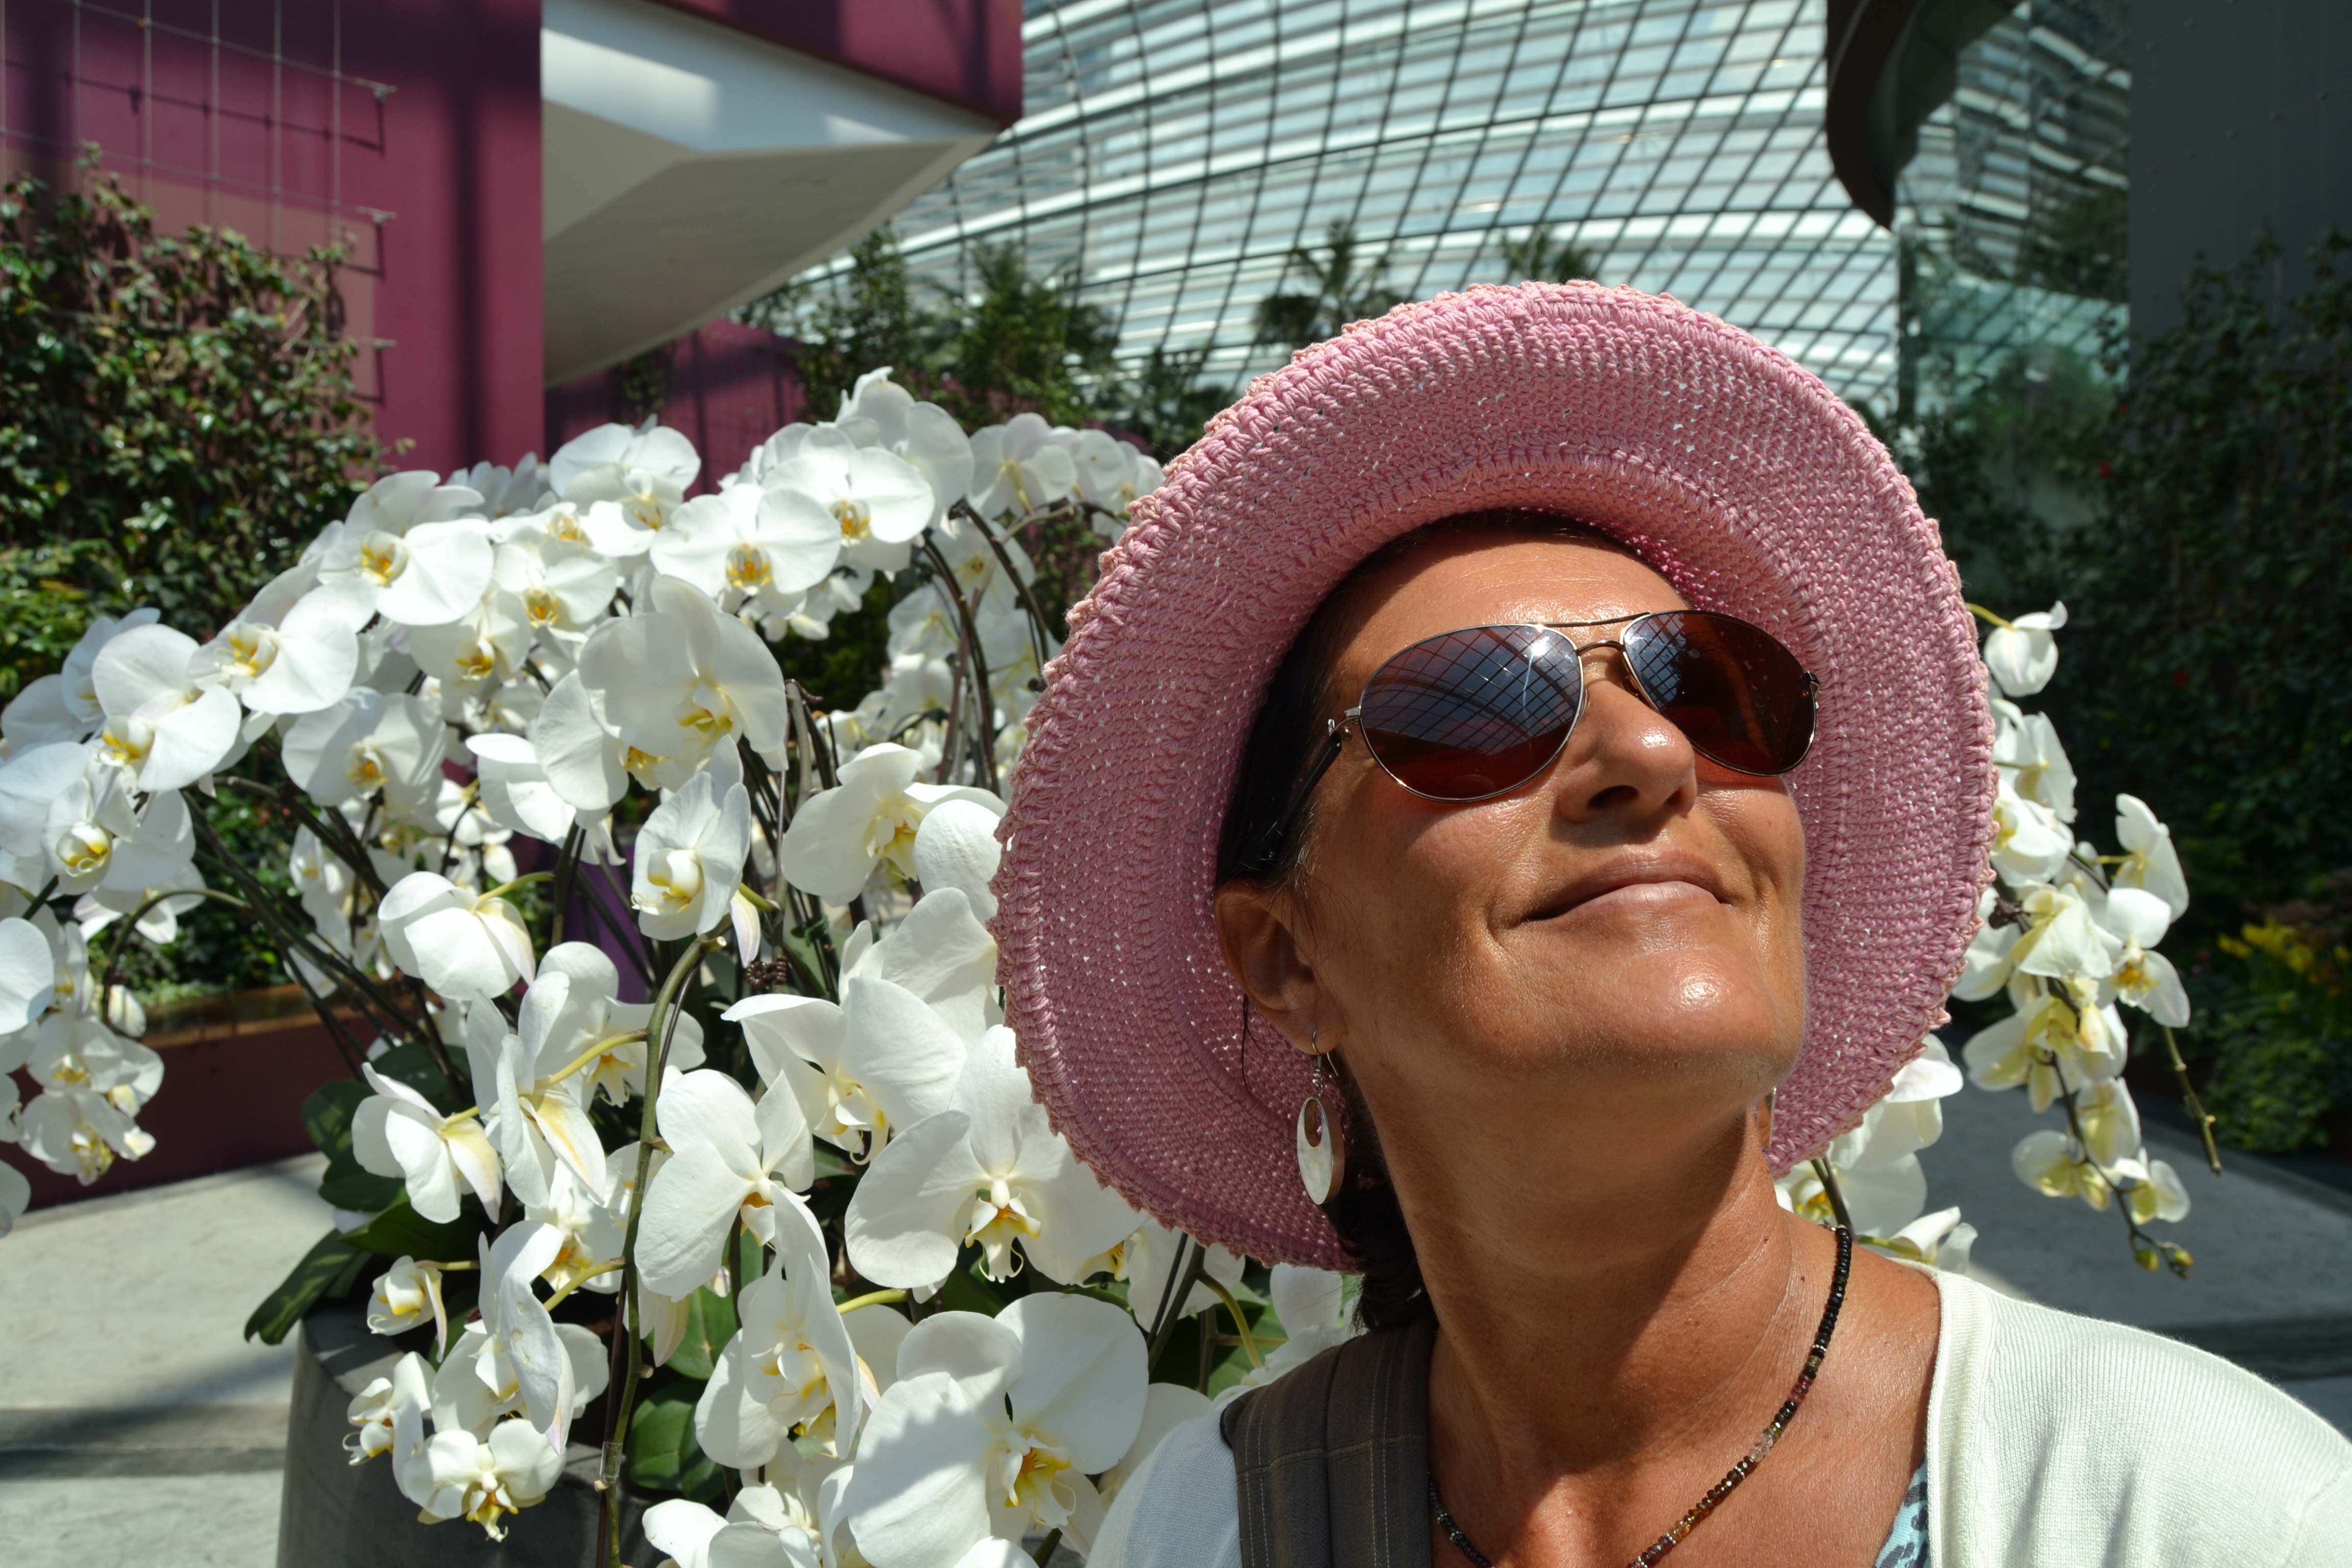
plant, sunshine, woman, flower, travel, spring, hat, freedom, leisure, bride, orchid, look up, face, day, floristry